John Piper (military officer)

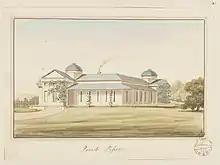
Point Piper House (Henrietta Villa), 1840s

Piper was born in Maybole, Ayrshire Scotland, son of Hugh Piper, a local physician; his family came from Cornwall.